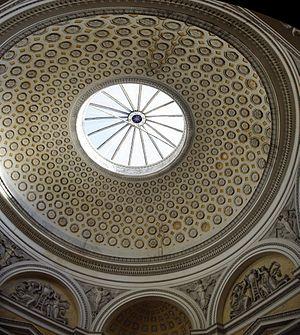
Neuilly-sur-Seine - Cabinet de curiosités construit au XVIIIe siècle dans le parc de la Folie Saint-James (rue du Général-Henrion-Bertier)
Neuilly-sur-Seine est une commune française située dans le département des Hauts-de-Seine, en région Île-de-France.
La Folie Saint-James est une demeure située à Neuilly-sur-Seine, dans les Hauts-de-Seine, en France, qui appartenait à Claude Baudard de Vaudésir de Sainte-Gemmes, baron de Saint-James, contrôleur général de la Marine de Louis XV. Il fit construire et aménager en 1777 par François-Joseph Bélanger une maison et un domaine luxueusement décoré de fabriques et planté d’arbres recherchés appelé « folie » à Neuilly-sur-Seine près de Paris.
Claude Baudard, baron de Saint-James, né le 7 mai 1738 à Angers et mort le 3 juillet 1787 à Puteaux, est un financier français du XVIIIᵉ siècle.